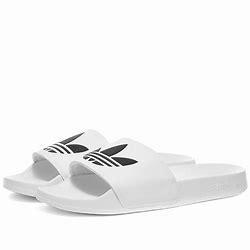
Brand: Adidas
Model: Adilette Lite